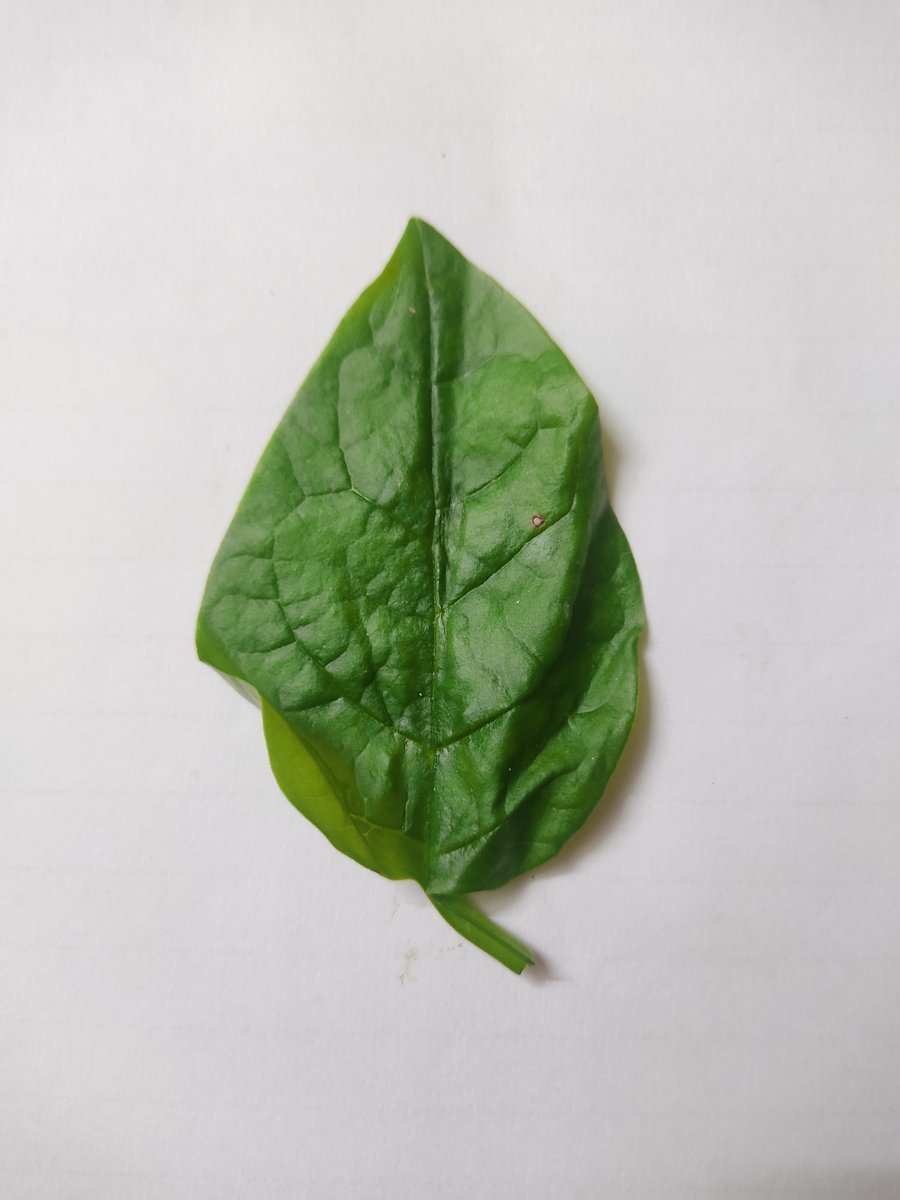
Label: Bacterial-Spot